Naomi Campbell

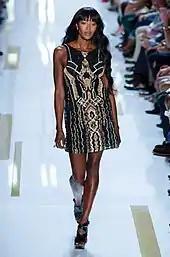
Campbell walking the catwalk at the Diane von Fürstenberg Spring/Summer 2014 show at New York Fashion Week, September 2013

In March 2013, Campbell appeared on the inaugural cover of "Numéro" Russia. Campbell also became involved in reality television through the modelling competition "The Face" and its international offshoots. In the U.S., she served as a coach and judge, along with Karolina Kurkova and Coco Rocha, on Oxygen's "The Face", hosted by photographer Nigel Barker. She also hosted the British version of the show, which aired on Sky Living later that same year, and "The Face Australia", which ran on Fox8 in 2014.